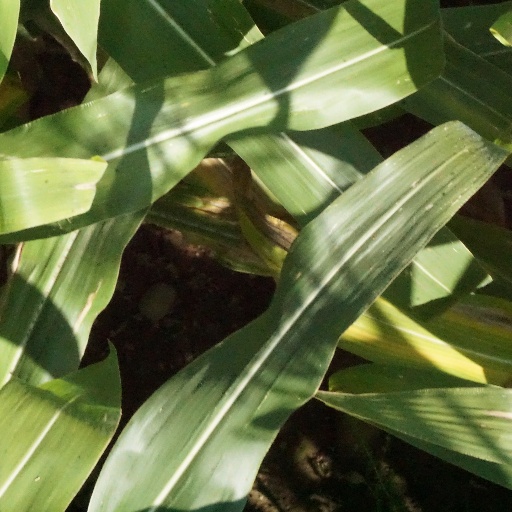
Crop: maize; corn